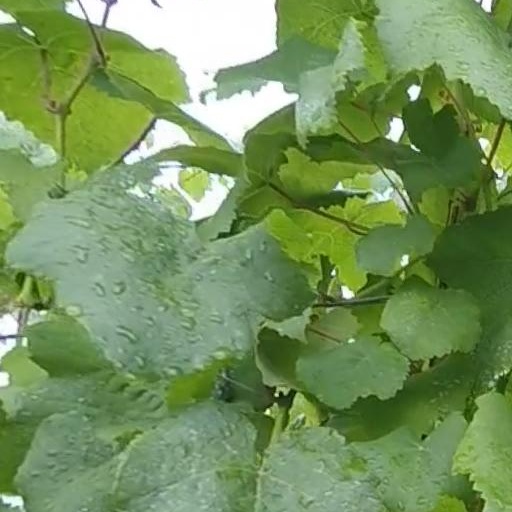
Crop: grape